Post-classical history

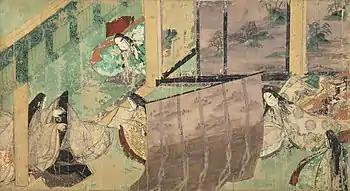
12th century illustration from the "Tale of Genji", the world's first novel.

Six centuries later, a relative (but not a direct descendant) of Yersinia Pestis rose to afflict Eurasia: the Black Death. The first instance of the second plague pandemic was between 1347 and 1351. It killed variously between 25% and 50% of populations. Traditionally many historians believed the Black Death started in China and was then spread westward by invading Mongols who inadvertently carried infected fleas and rats with them. Although there is no concrete historical evidence for this theory, the plague is considered endemic on the steppe. Currently there is extensive historiography of the Black Death's effects in Europe and the Islamic world, but beyond Western Eurasia direct evidence for Black Death's presence is lacking. The Bulletin of the History of Medicine explored the potential linking of known 14th century epidemics in Asia with the plague. One example is the Deccan Plateau, where much of the Delhi Sultanate's army suddenly died of a sickness in 1334. As this was 15 years before Europe's Black Death but little detail about the symptoms, it is unlikely that this was an instance of bubonic plague. Meanwhile, Yuan China suffered from major epidemics in the mid-14th century, including a recorded 90% death rate in Hebei Province. As with the Deccan event, surviving accounts do not describe symptoms; so historians are left to speculate. Perhaps these outbreaks were not the Black Death but instead some other disease already common to East Asia at the time, such as typhus, smallpox, or dysentery. Compared to Western reactions to the Black Death, Chinese records that do mention the epidemics are relatively muted, indicating that epidemics were a routine occurrence. Historians consider the hypothesis of a Chinese origin of a westward-moving plague unlikely given the fragmentation of the Mongol Empire and the 5,000-mile journey between China proper and Crimea through sparsely populated Central Asia.